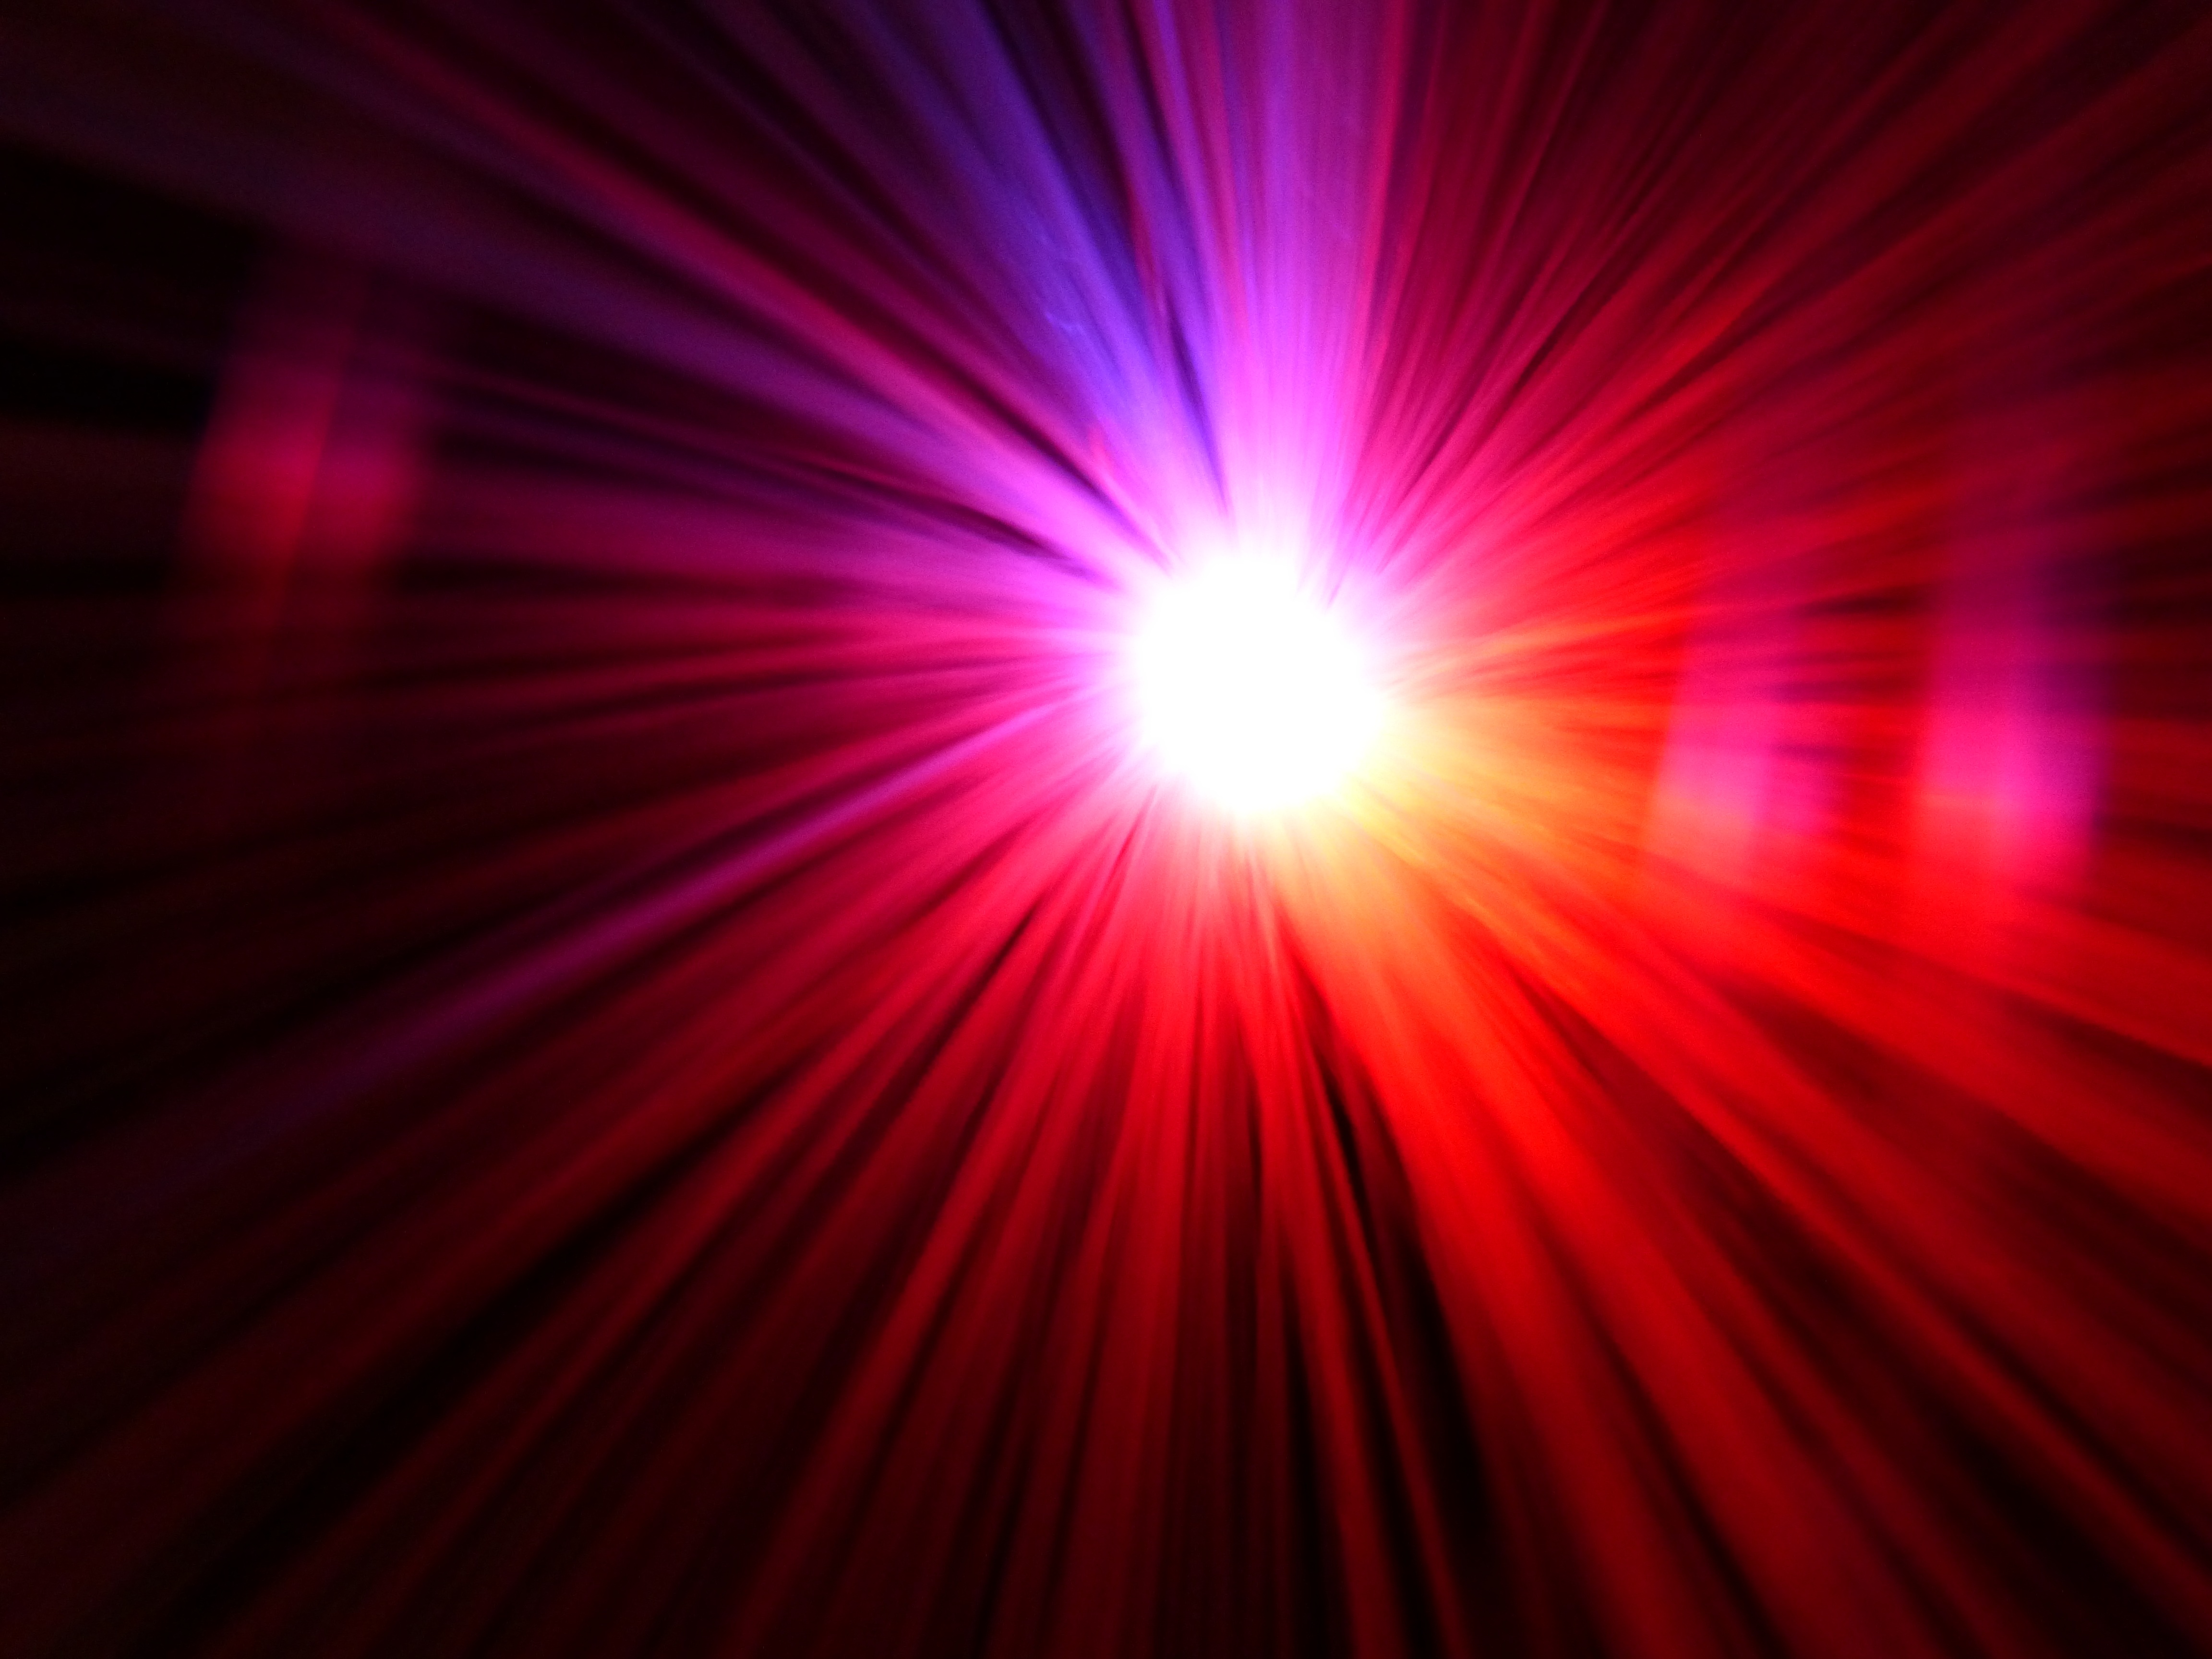
light, sun, sunlight, line, red, color, pink, movement, lighting, long exposure, circle, lens flare, lights, flare, ufo, long time lighting, ufolampe